Kanon (video game)

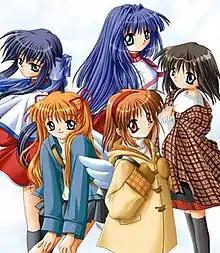
"Kanon" heroines (clockwise from top-left): Mai, Nayuki, Shiori, Ayu and Makoto

The player controls Yuichi Aizawa, the game's protagonist and a cynical 17-year-old high school student. He is known to play jokes on the girls his age he knows and interacts with throughout the story. Despite this, Yuichi is very loyal and will go to great lengths to please others, even at the expense of his own time and money. He generally has a selfless personality and does not ask much from others in return for what he does for them. Ayu Tsukimiya, the game's main heroine, is a short, strange, and mysterious girl immediately recognizable by her winged backpack, red hair band, and tendency to refer to herself with the masculine first-person pronoun . She has a fondness for eating taiyaki, and is notorious for her nonsense catchphrase, , which she mutters as an expression of various negative emotions such as frustration, pain, and fear. Yuichi's first cousin Nayuki Minase, another of the game's heroines, has been in love with him since childhood, and must learn how to deal with her feelings, especially with the threat that he may fall in love with one of the other girls. Nayuki talks noticeably slower than those around her, and has constant trouble waking up in the morning except on a few occasions when she is up before Yuichi, much to his surprise.